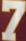
Number: 7